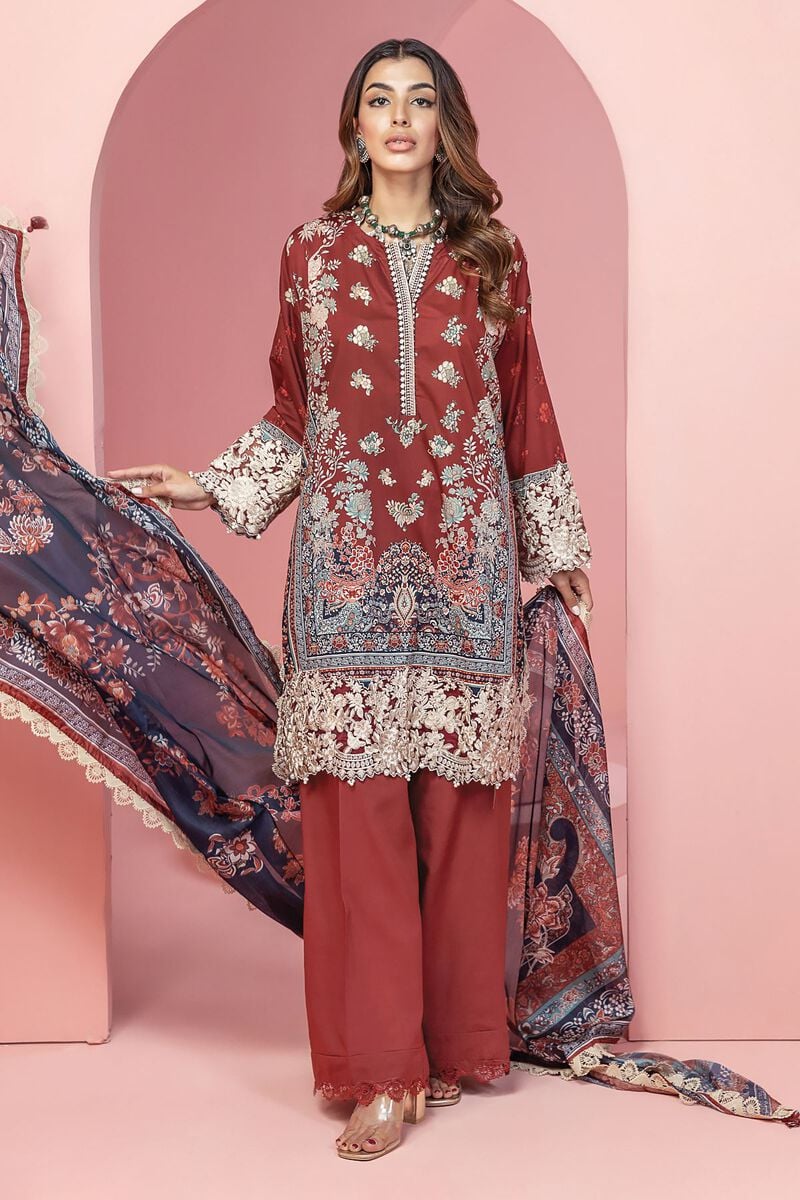
burgundy embroidered salwar suit